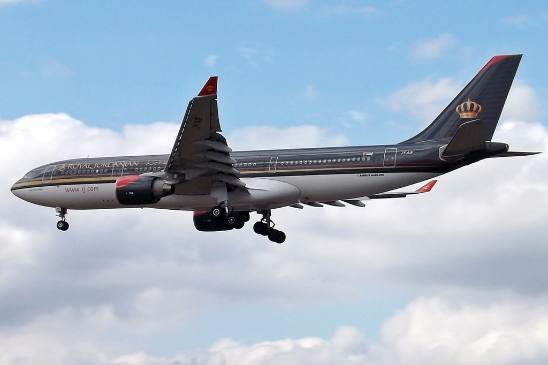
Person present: No